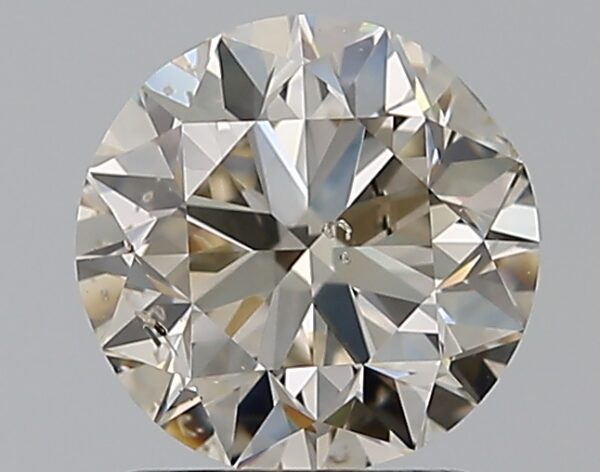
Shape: round
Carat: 1.5
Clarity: SI1
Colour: M
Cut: VG
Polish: EX
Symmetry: GD
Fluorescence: F
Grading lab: GIA
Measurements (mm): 7.09 x 7.18 x 4.59